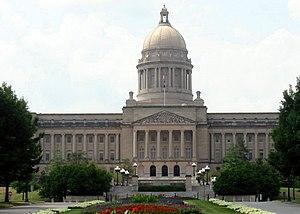
Cet article concerne les Capitoles des États-Unis à ne pas confondre avec les capitales des États-Unis où se trouvent ces bâtiments et le Capitole des États-Unis qui héberge le Congrès des États-Unis.
La ville de Frankfort est la capitale de l’État du Kentucky, aux États-Unis, ainsi que le siège du comté de Franklin. C'est la quatrième plus petite capitale d'un État américain. Sa population était de 25 527 habitants au recensement de 2010. Frankfort est située sur le bord de la rivière Kentucky, dans le nord-est de l'État. Elle est distante de Lexington de 36 km en direction sud-est, et de Louisville de 75 km en direction ouest.
Le Capitole de l'État du Kentucky, construit entre 1905 et 1909 par l'architecte Frank Mills Andrews, se trouve à Frankfort, capitale de l'État. Il est inscrit au Registre national des lieux historiques en 1973.